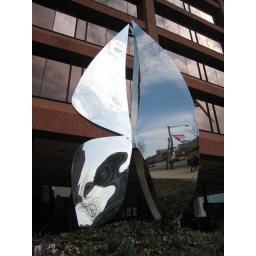
i see clouds in the reflection of the object and windows